Aquarela do Brasil

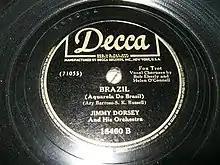
1942 Jimmy Dorsey recording on Decca, 18460B. 2008 Grammy Hall of Fame inductee.

The song has received many successful recordings through the years, being played in many different genres, ranging from its original samba genre to disco. It is one of the 20 most recorded songs of all time.